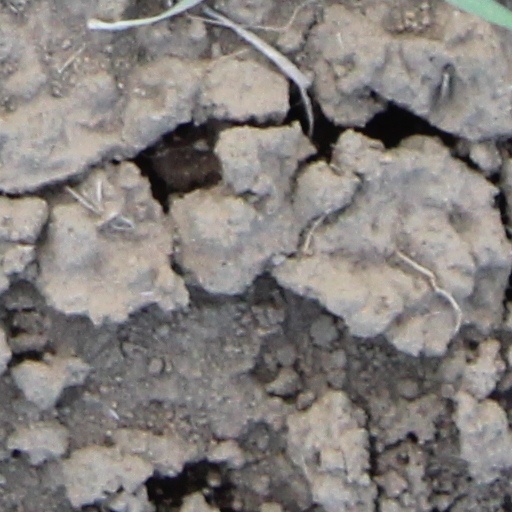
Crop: wheat